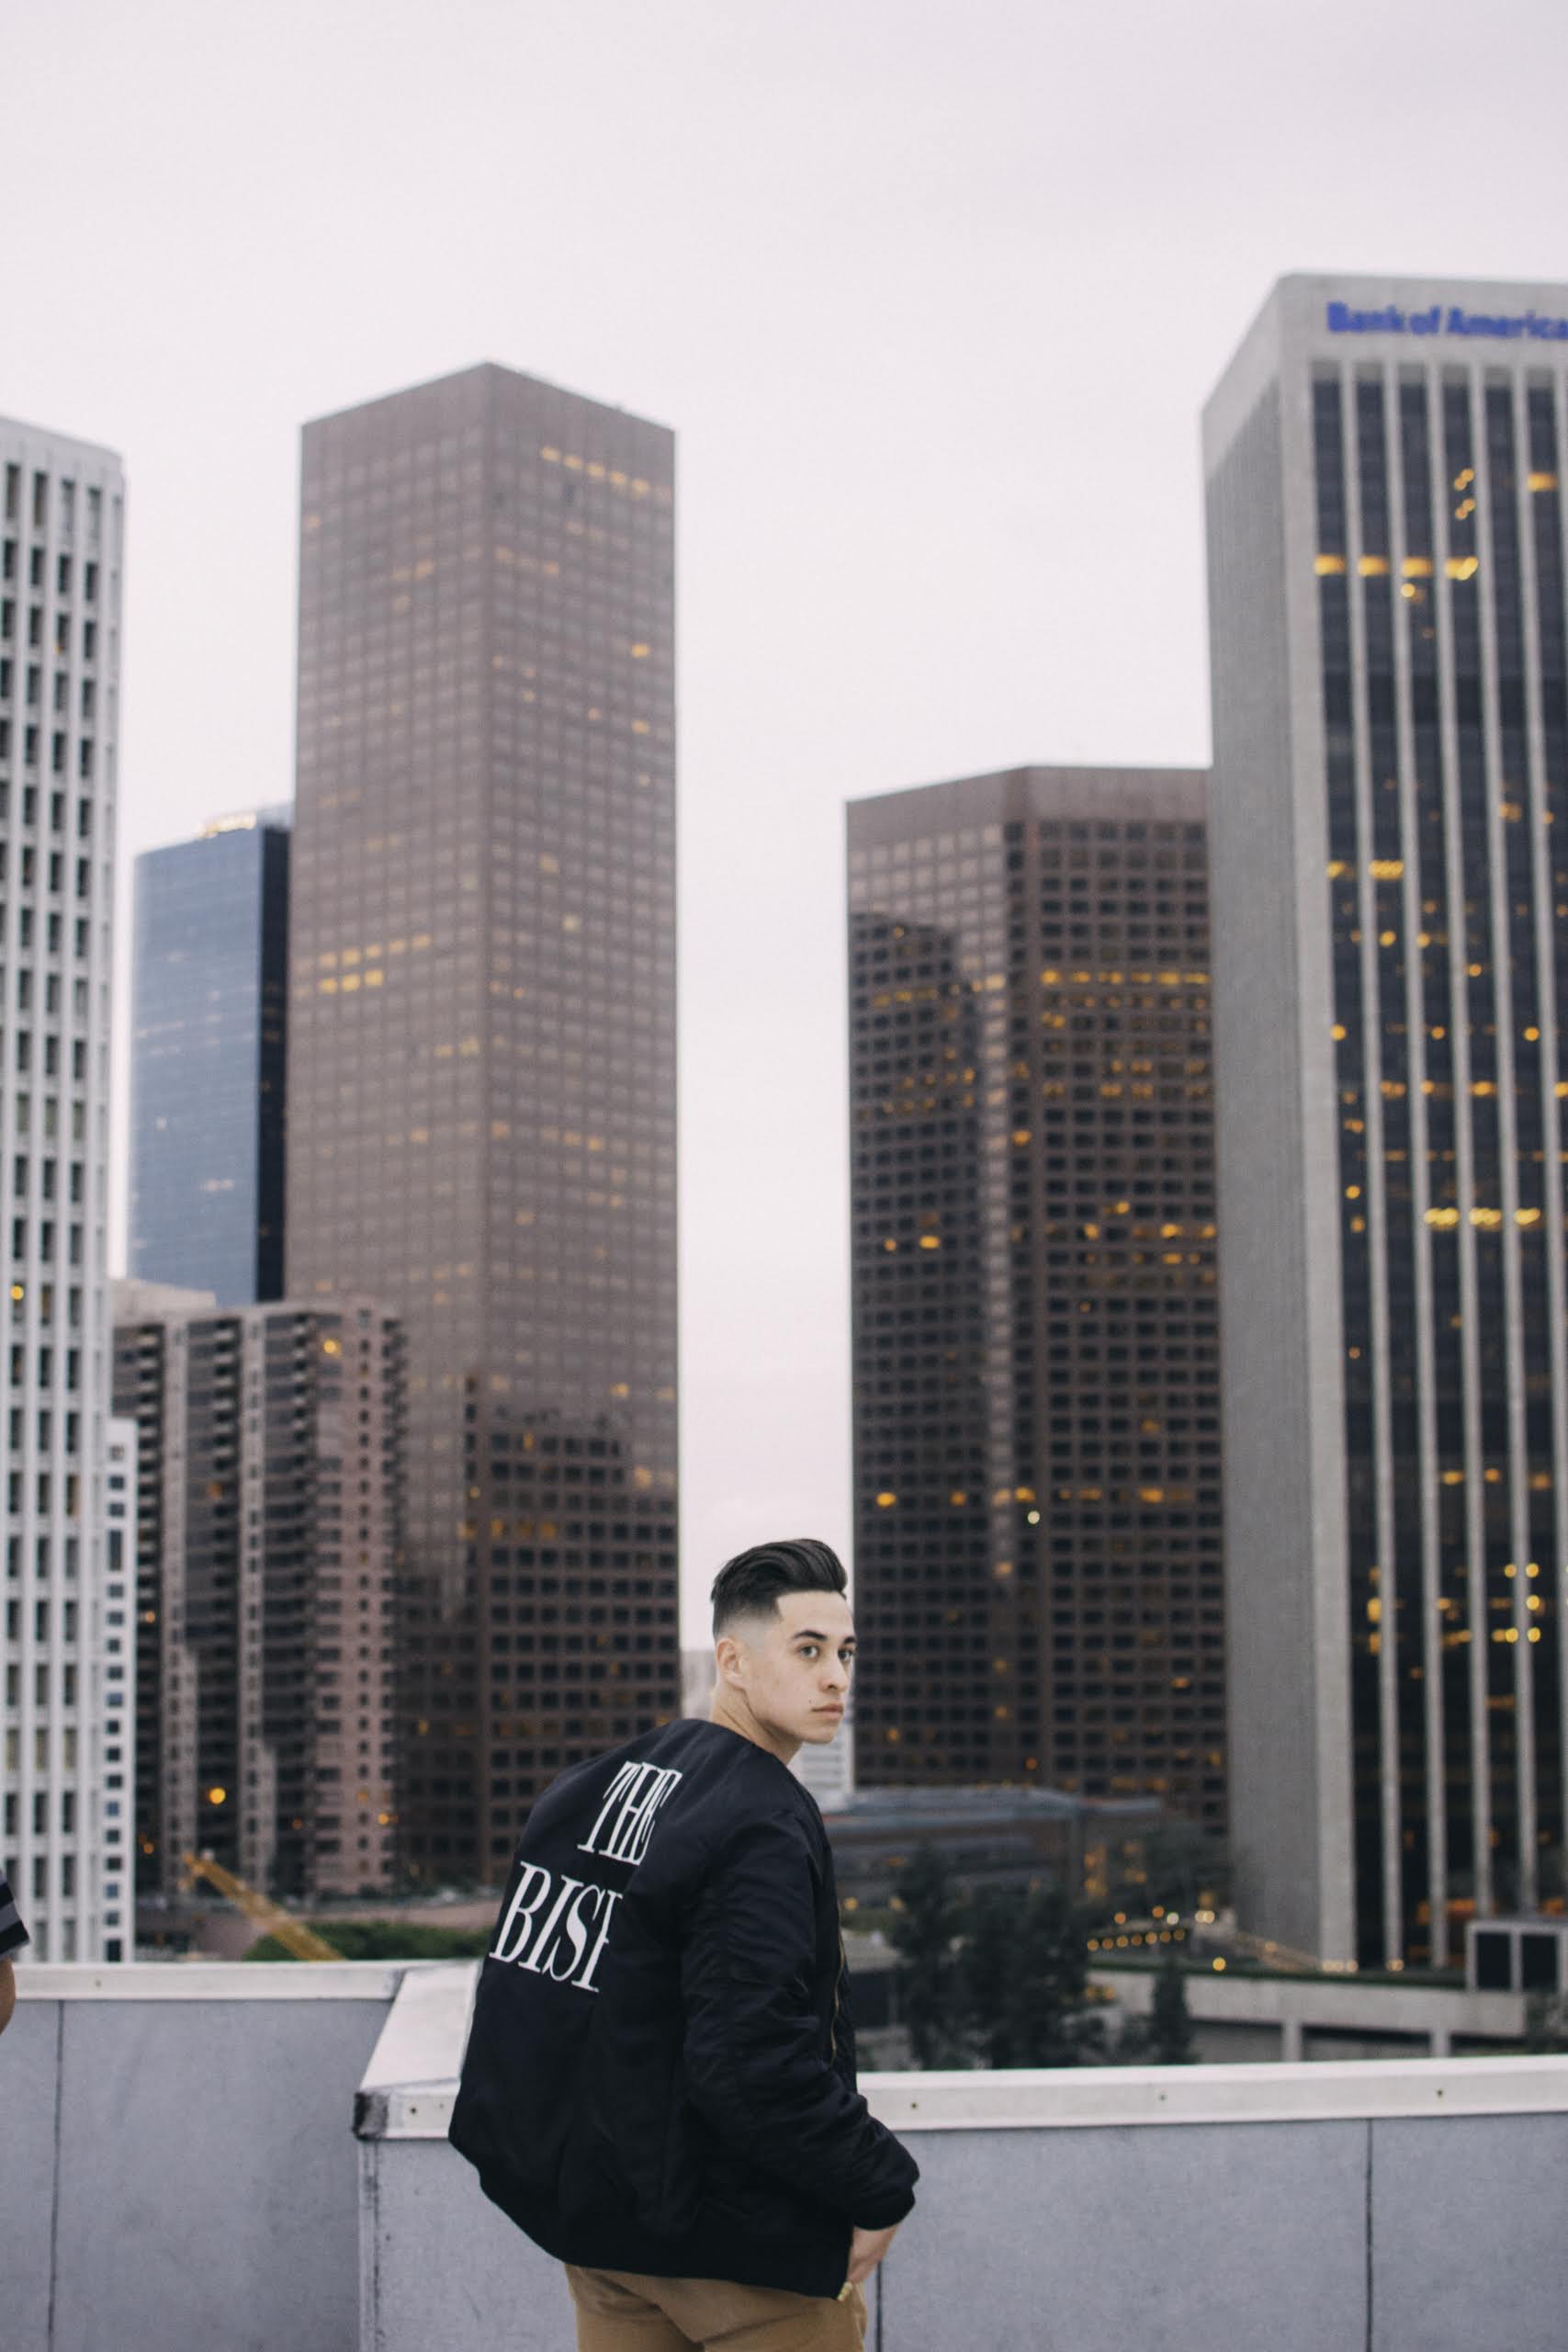
metropolitan area, urban area, city, skyscraper, metropolis, tower block, human settlement, daytime, architecture, downtown, building, skyline, cityscape, atmospheric phenomenon, commercial building, corporate headquarters, sky, tower, real estate, condominium, headquarters, mixed use, tourism, urban design, vacation, facade